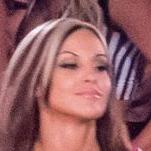
Age: 31